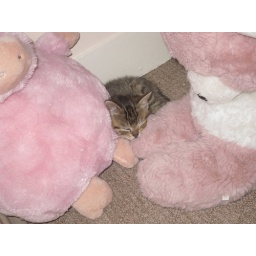
First time we brought our new kitty home, she found herself a bed in between my GF's teddy bears.